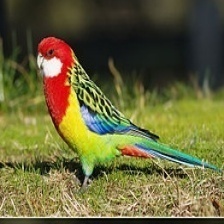
Species: EASTERN ROSELLA
Scientific name: PLATYCERCUS EXIMIUS